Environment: lab
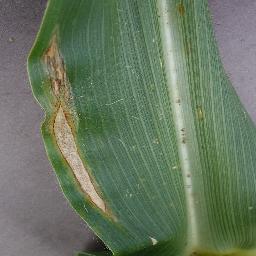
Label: northern_corn_leaf_blight